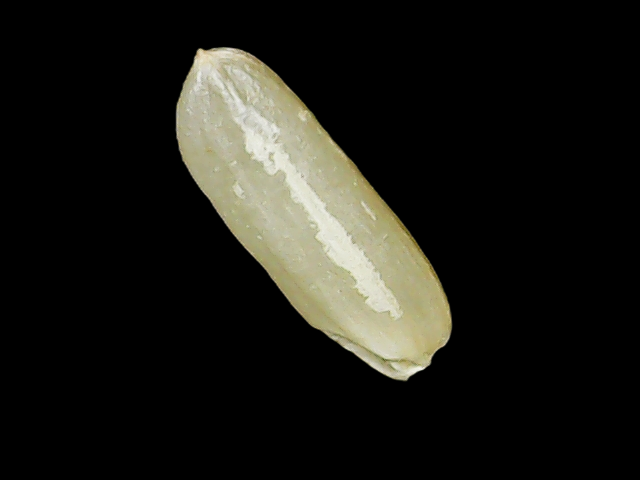
Rice variety: Binadhan12